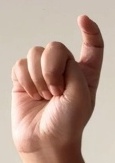
ASL sign: X